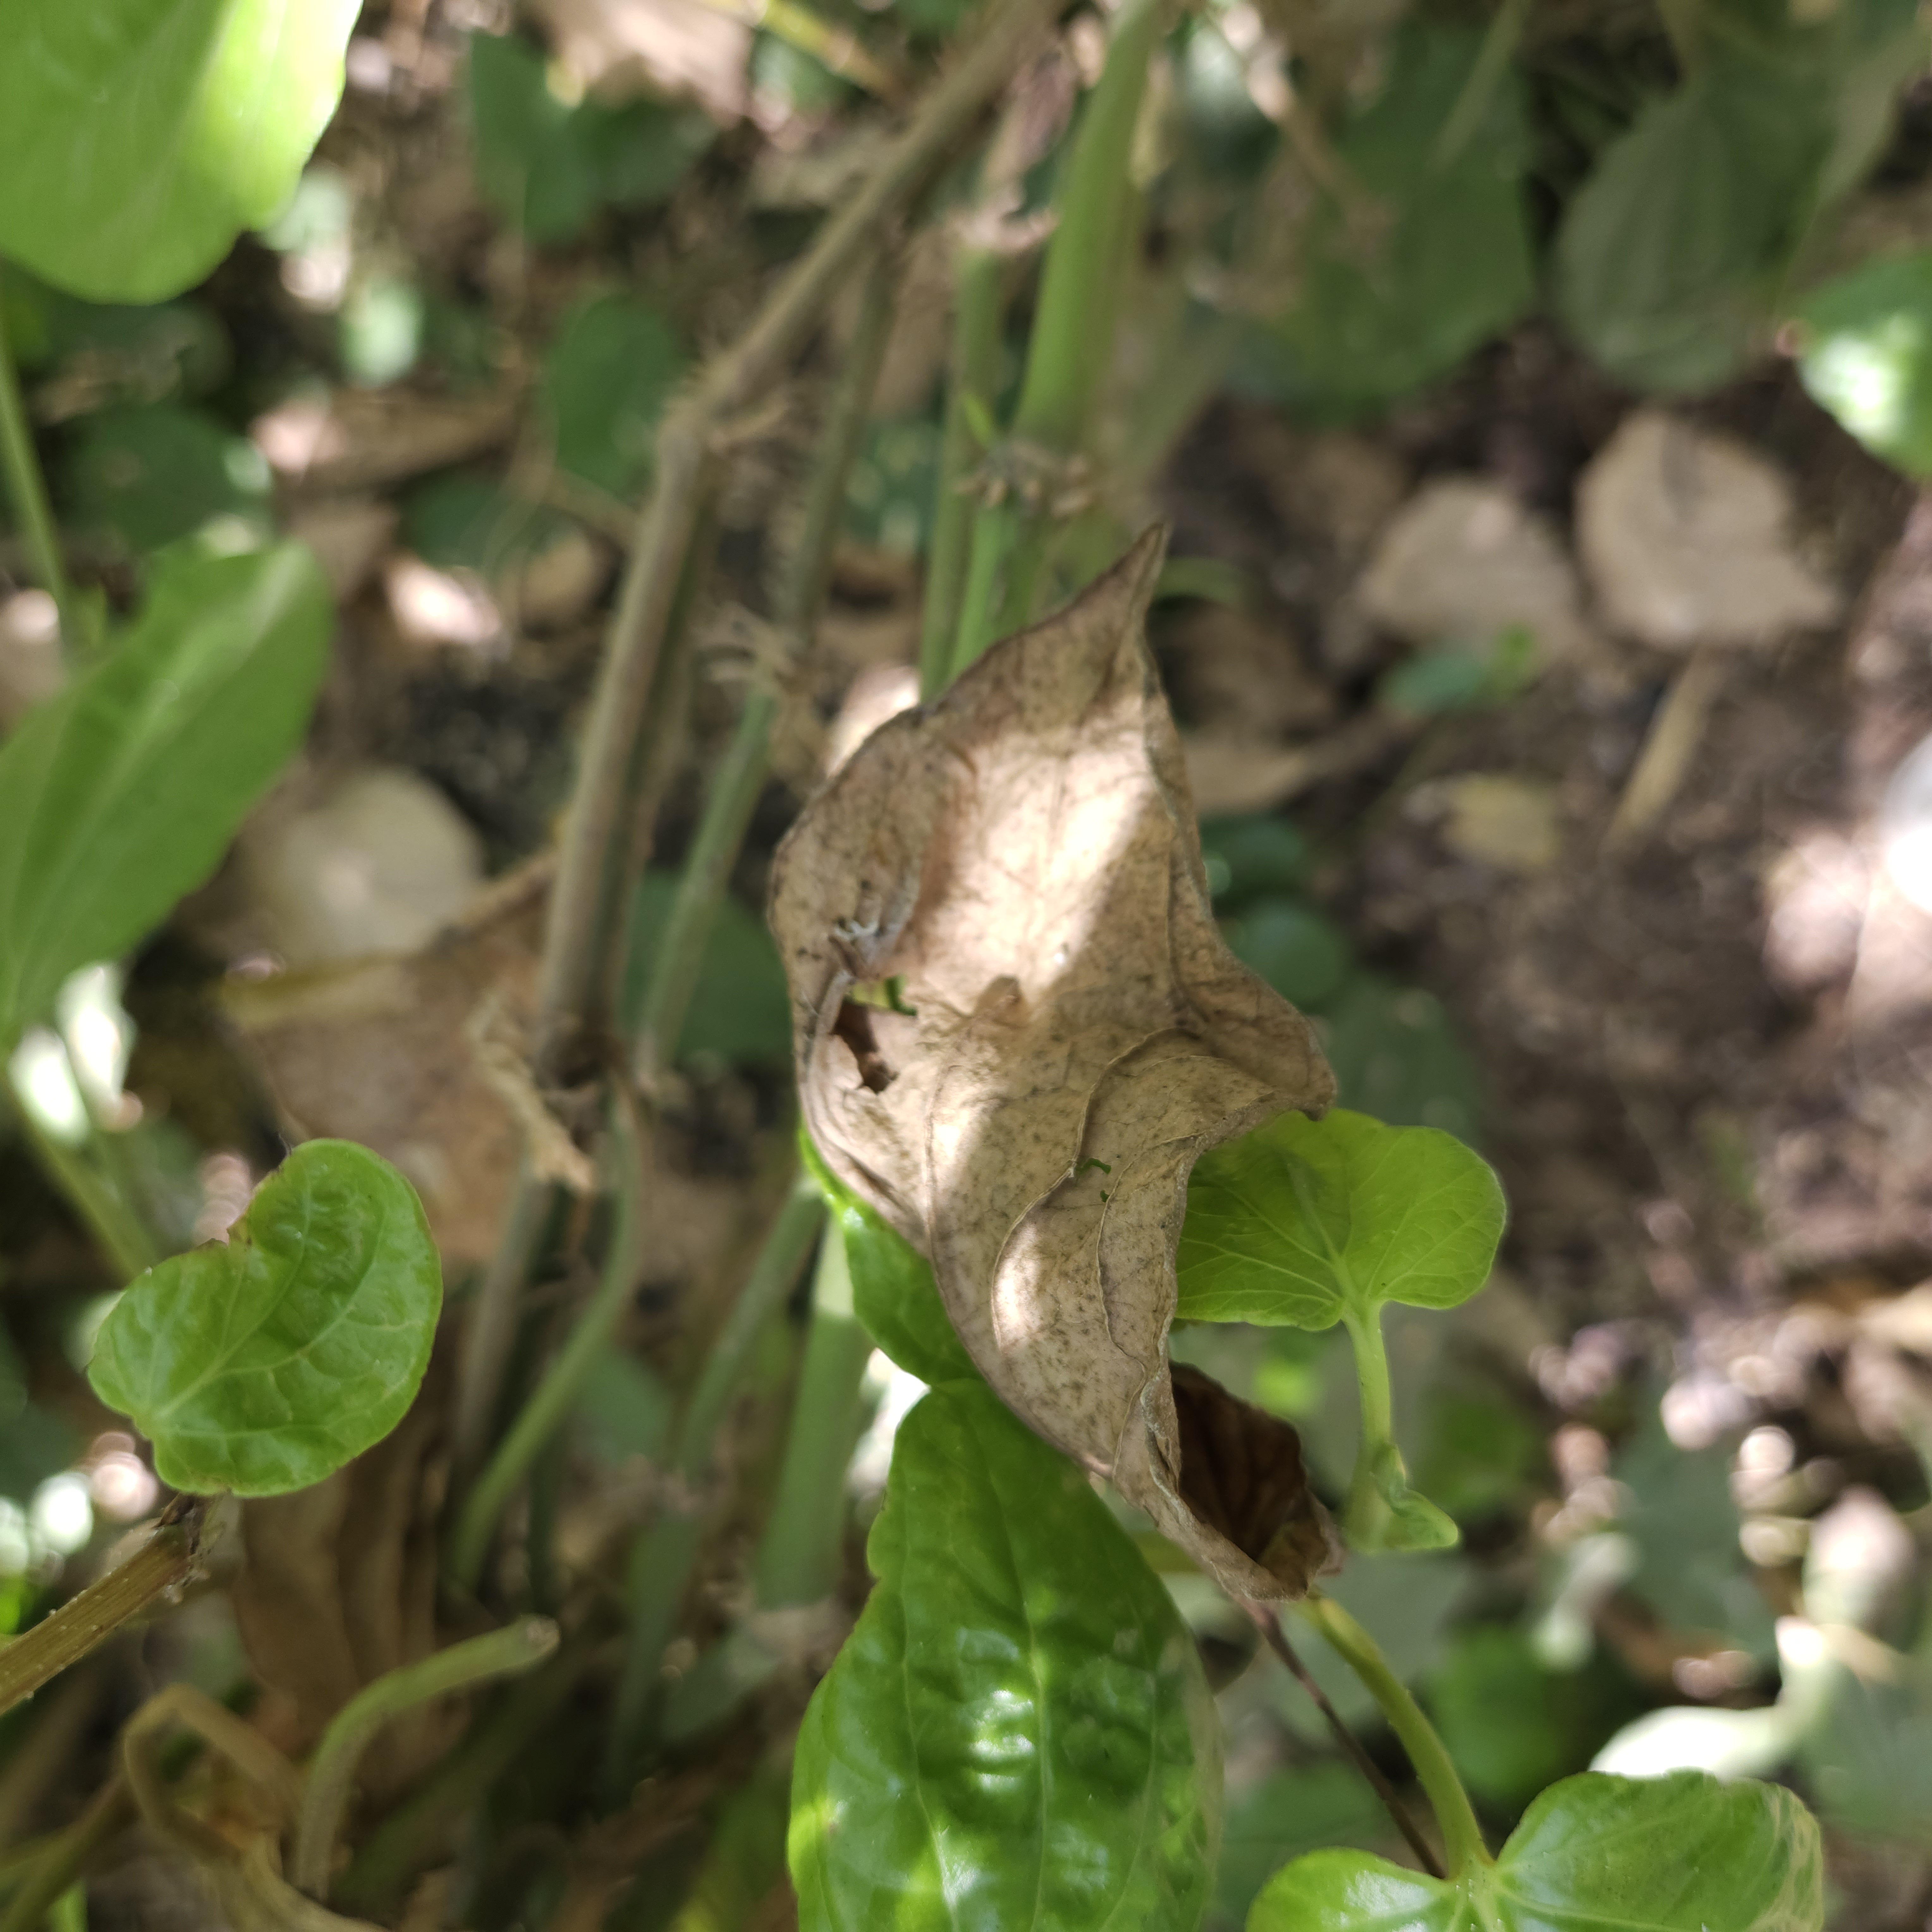
Label: Dried